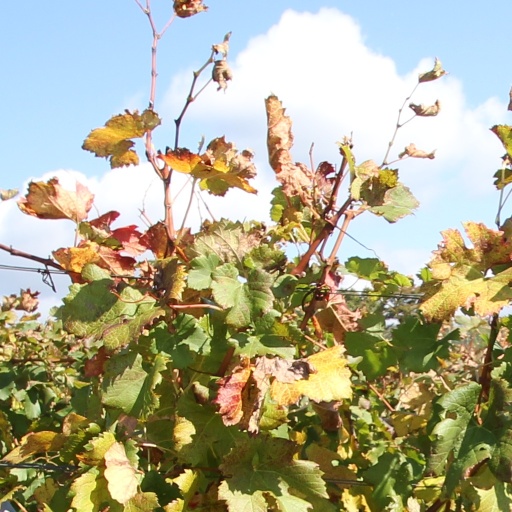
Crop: grape